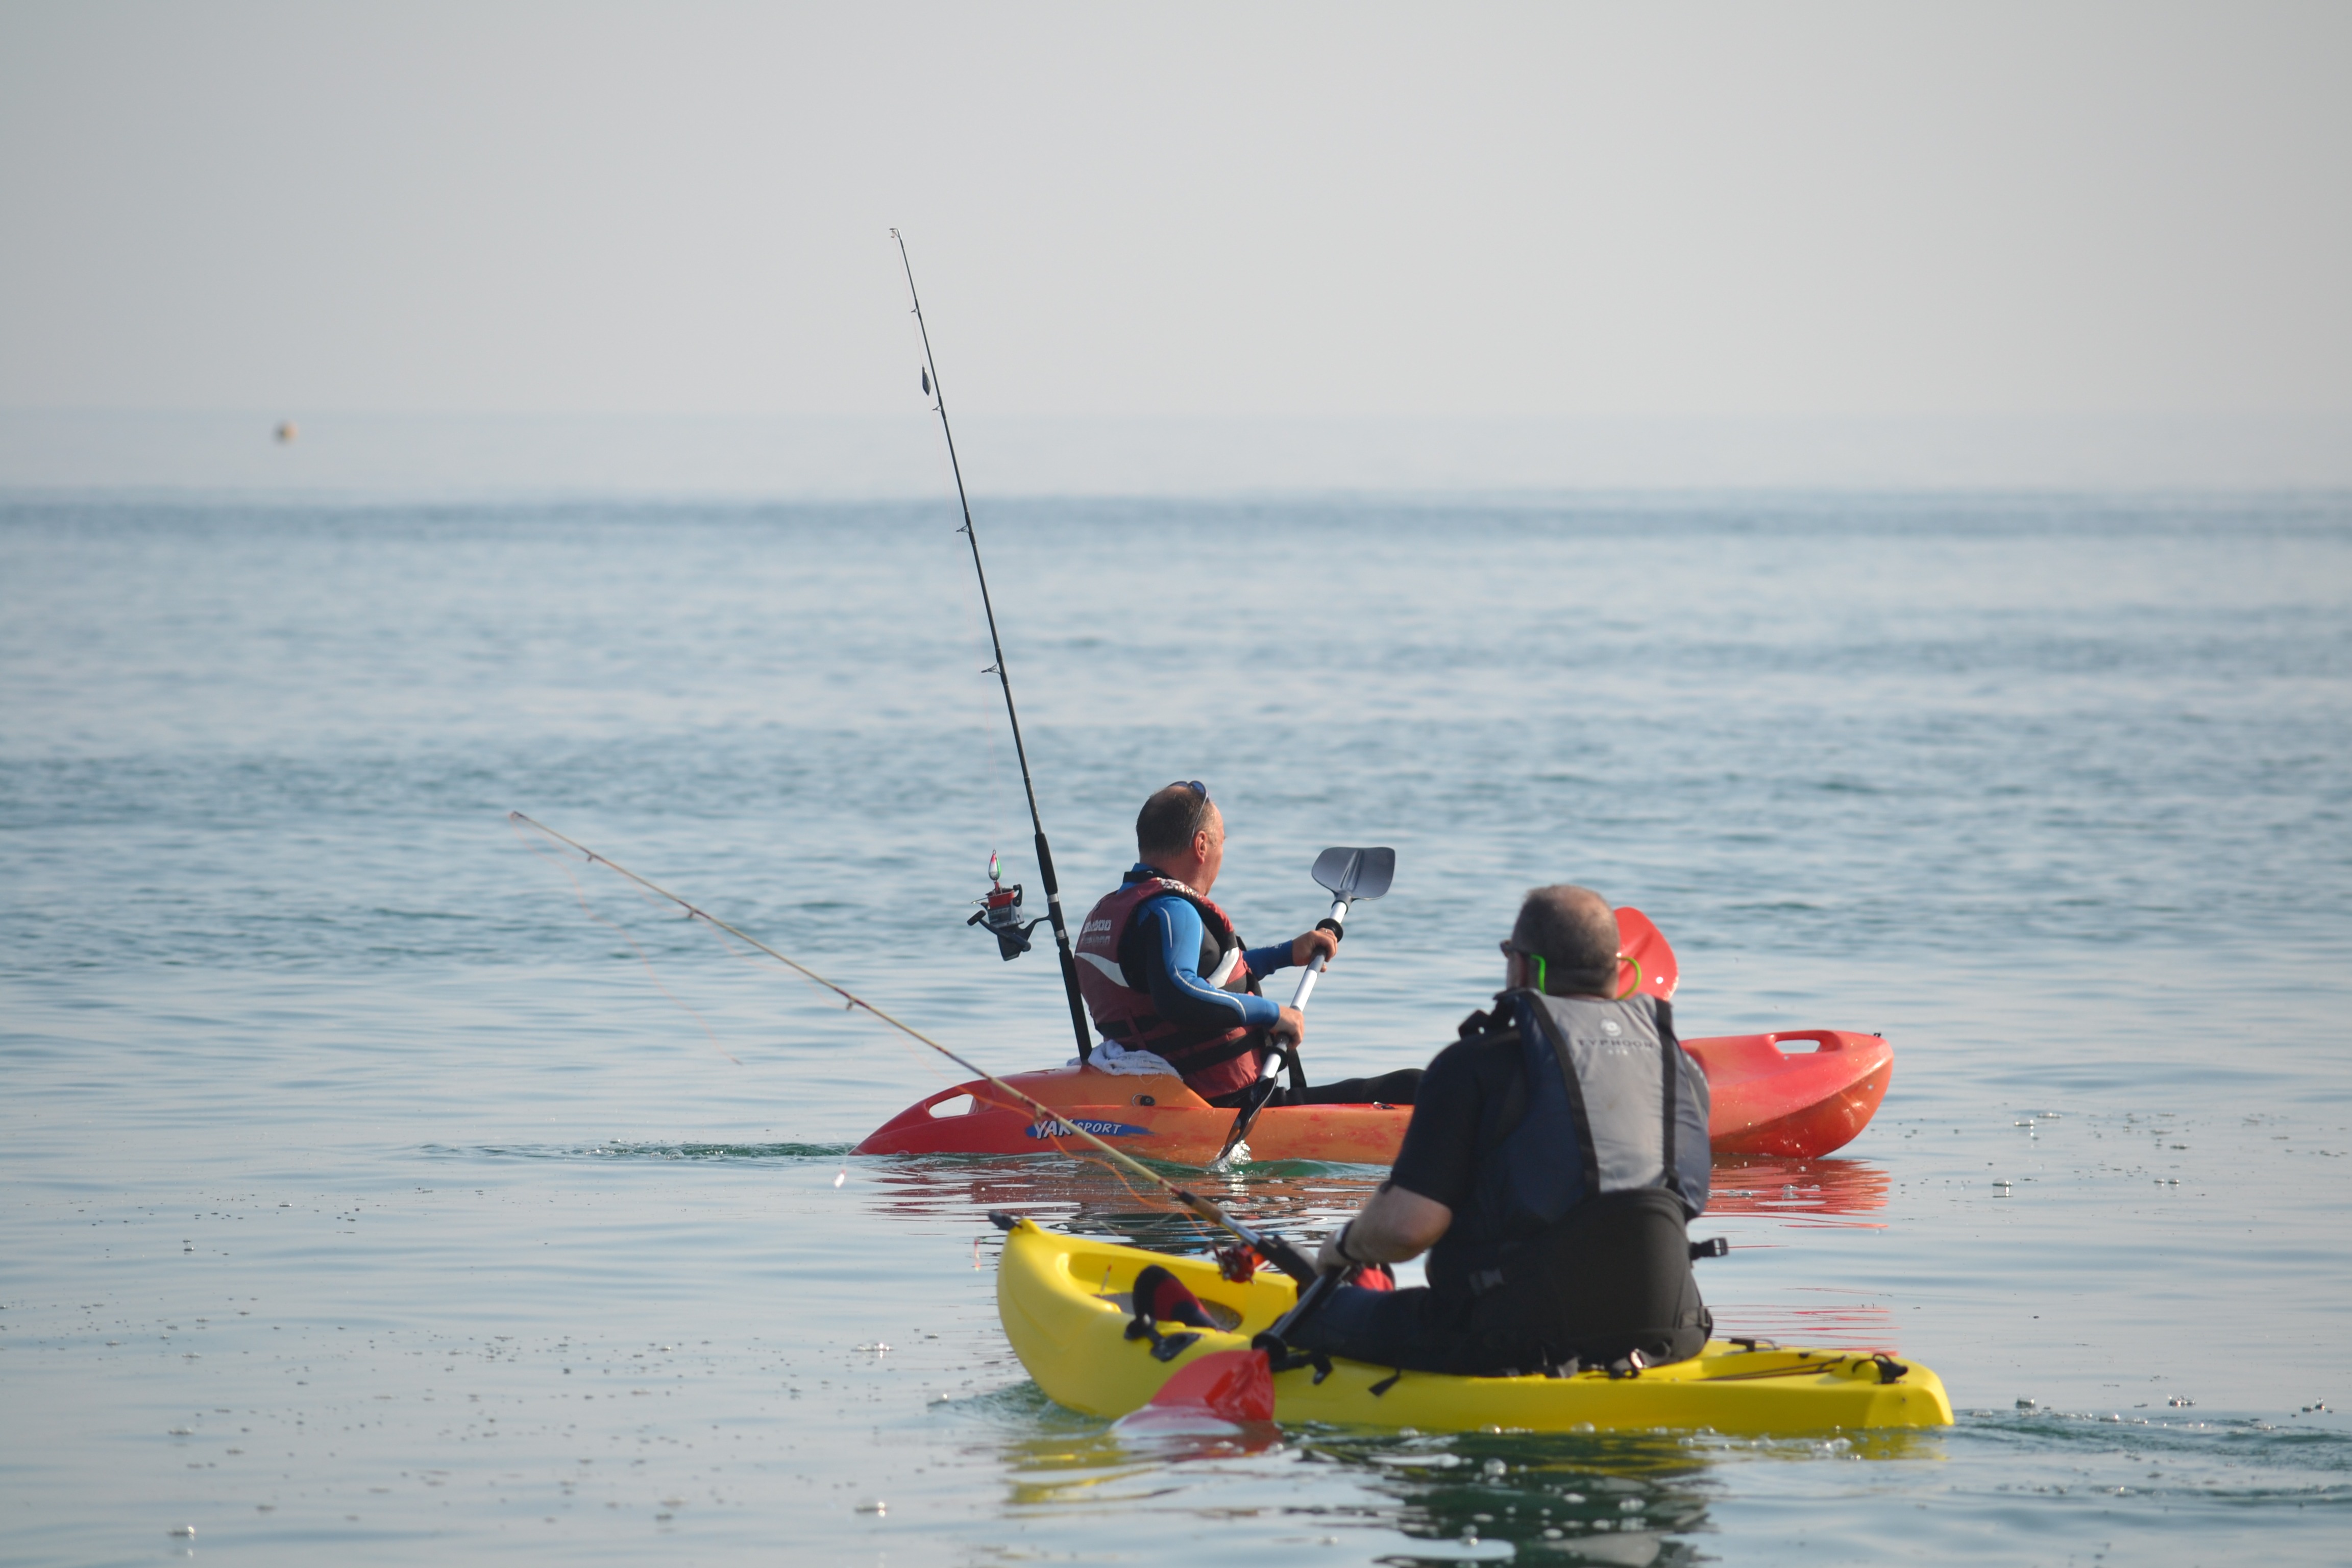
sea, boat, canoe, paddle, vehicle, fisherman, kayak, sports equipment, fishing boat, sports, boating, paddling, kayaking, water sport, sea kayak, paddles